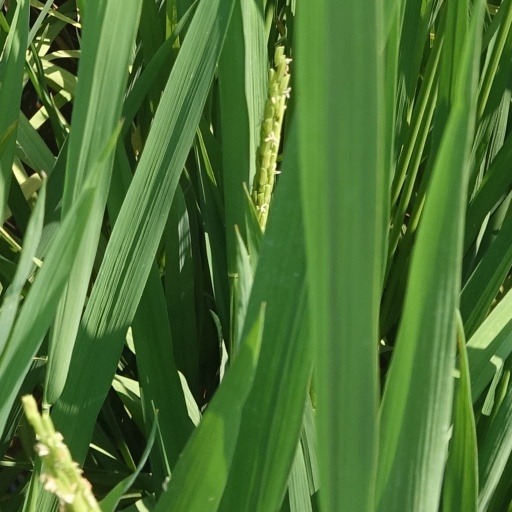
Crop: rice